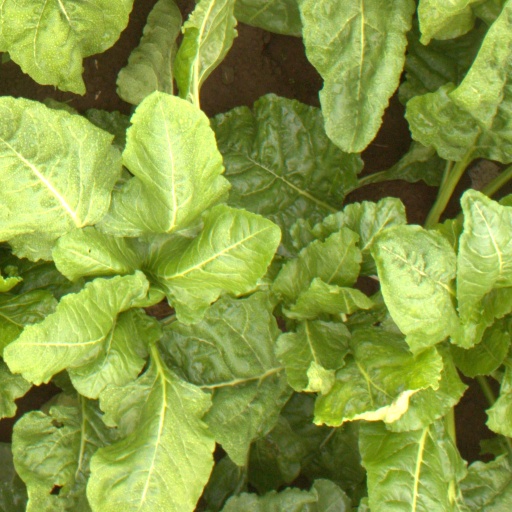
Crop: sugar beet